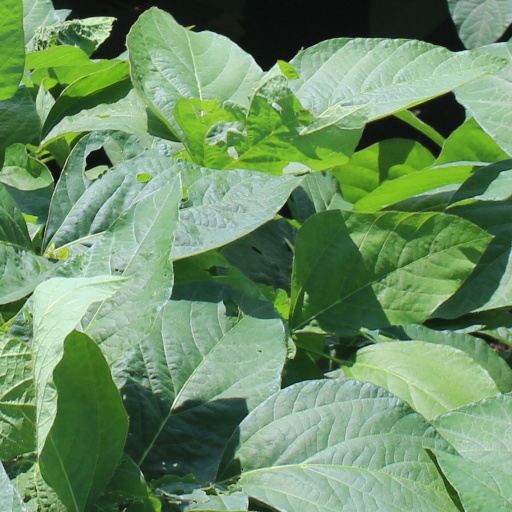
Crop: soybean